Jean Asselborn

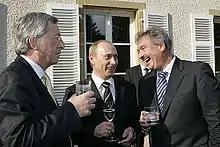
Asselborn, Prime Minister Jean-Claude Juncker and Russian President Vladimir Putin on 24 May 2007

Following the legislative elections of 13 June 2004, Jean Asselborn joined the government as Deputy Prime Minister, Minister of Foreign Affairs and Immigration on 31 July 2004.